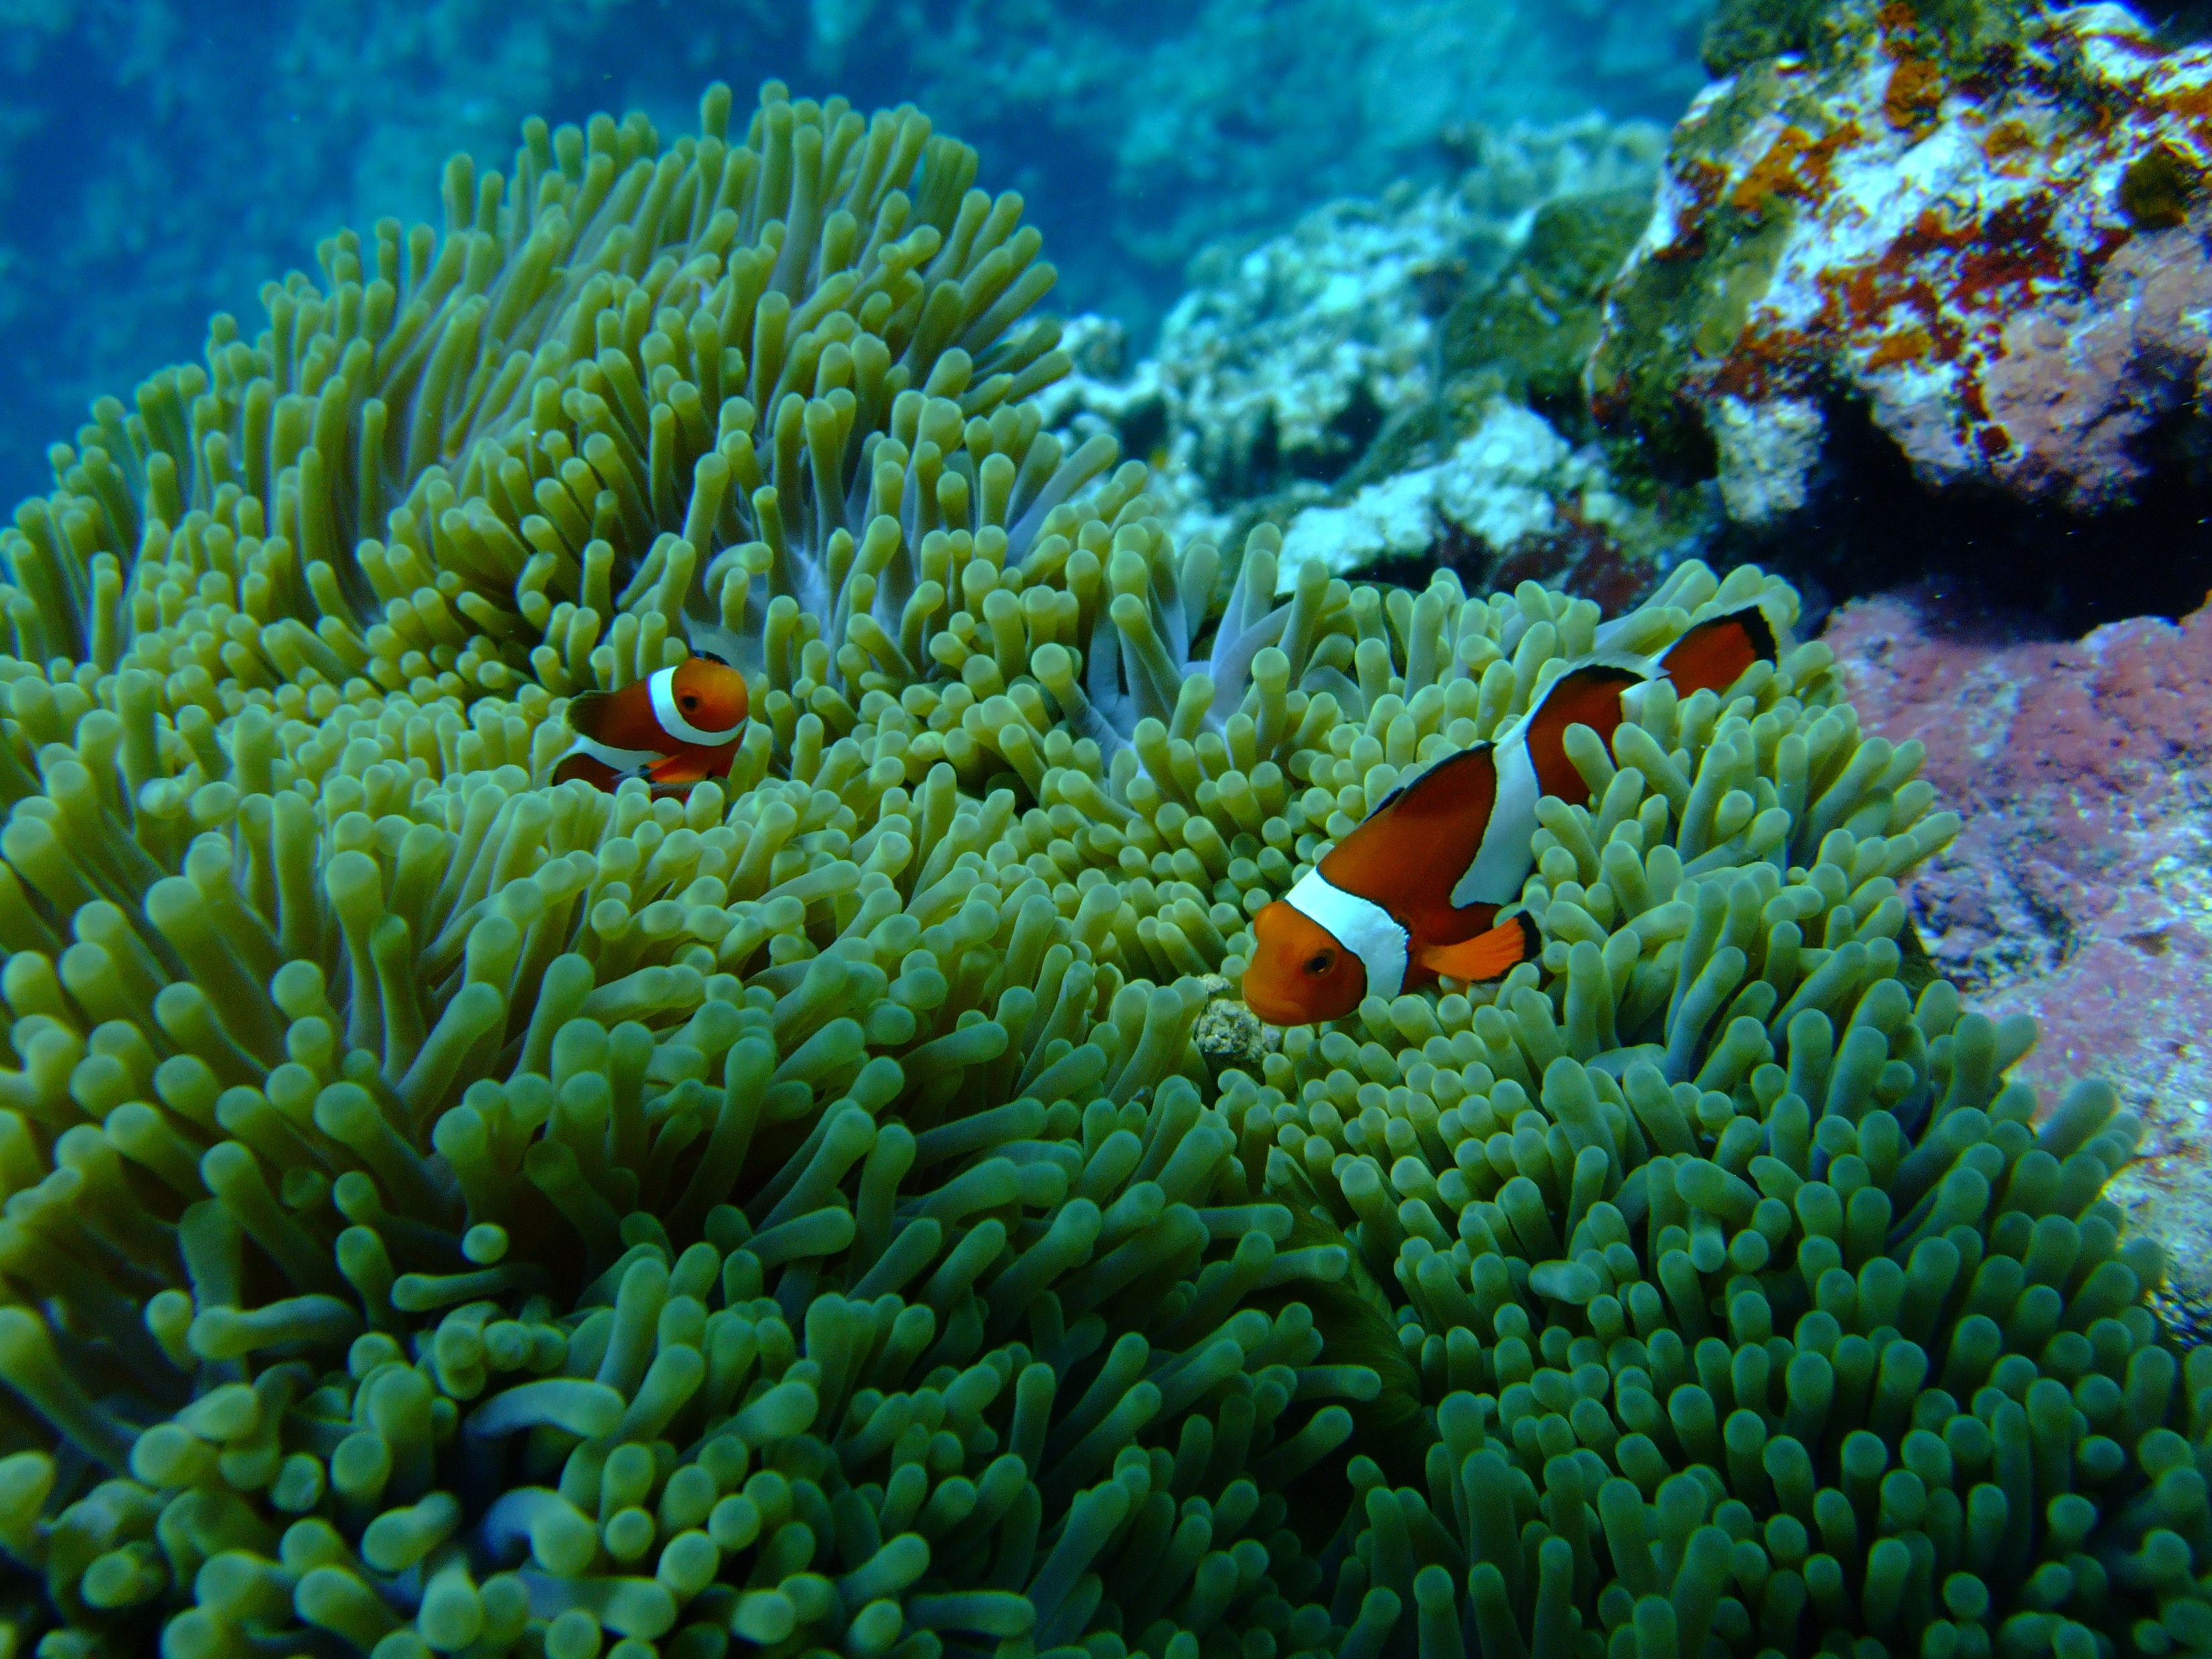
sea, diving, underwater, green, biology, fish, coral, coral reef, invertebrate, reef, nemo, habitat, organism, sea anemone, natural environment, marine biology, coral reef fish, marine invertebrates, pomacentridae, stony coral